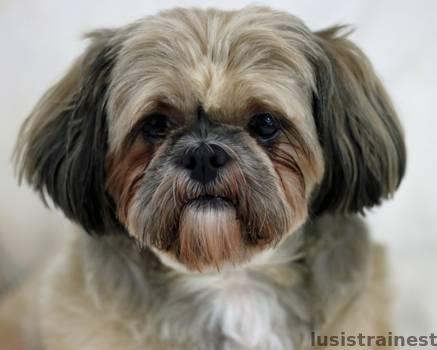
Label: Watermark